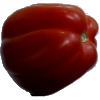
Label: Tomato Heart 1